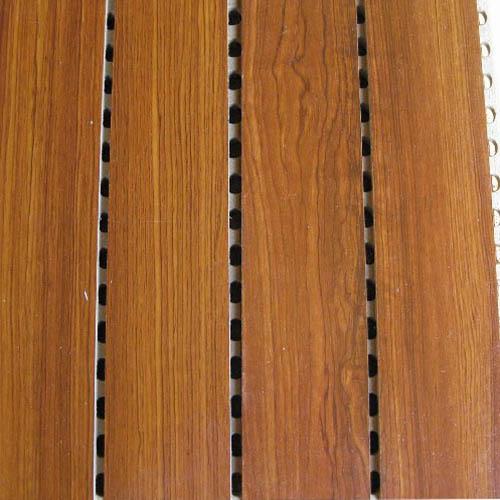
Texture: grooved